Khanaura

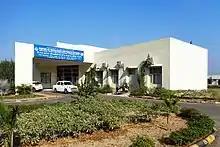
CENTRE OF EXCELLENCE FOR FRUITS, KHANAURA, DISTRICT HOSHIARPUR

According to Census 2011, The Khanaura village has population of 2,714 of which 1434 are males while 1,280 are females.